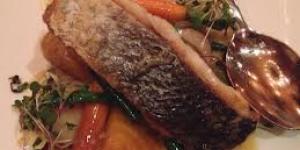
corvina a la vasca